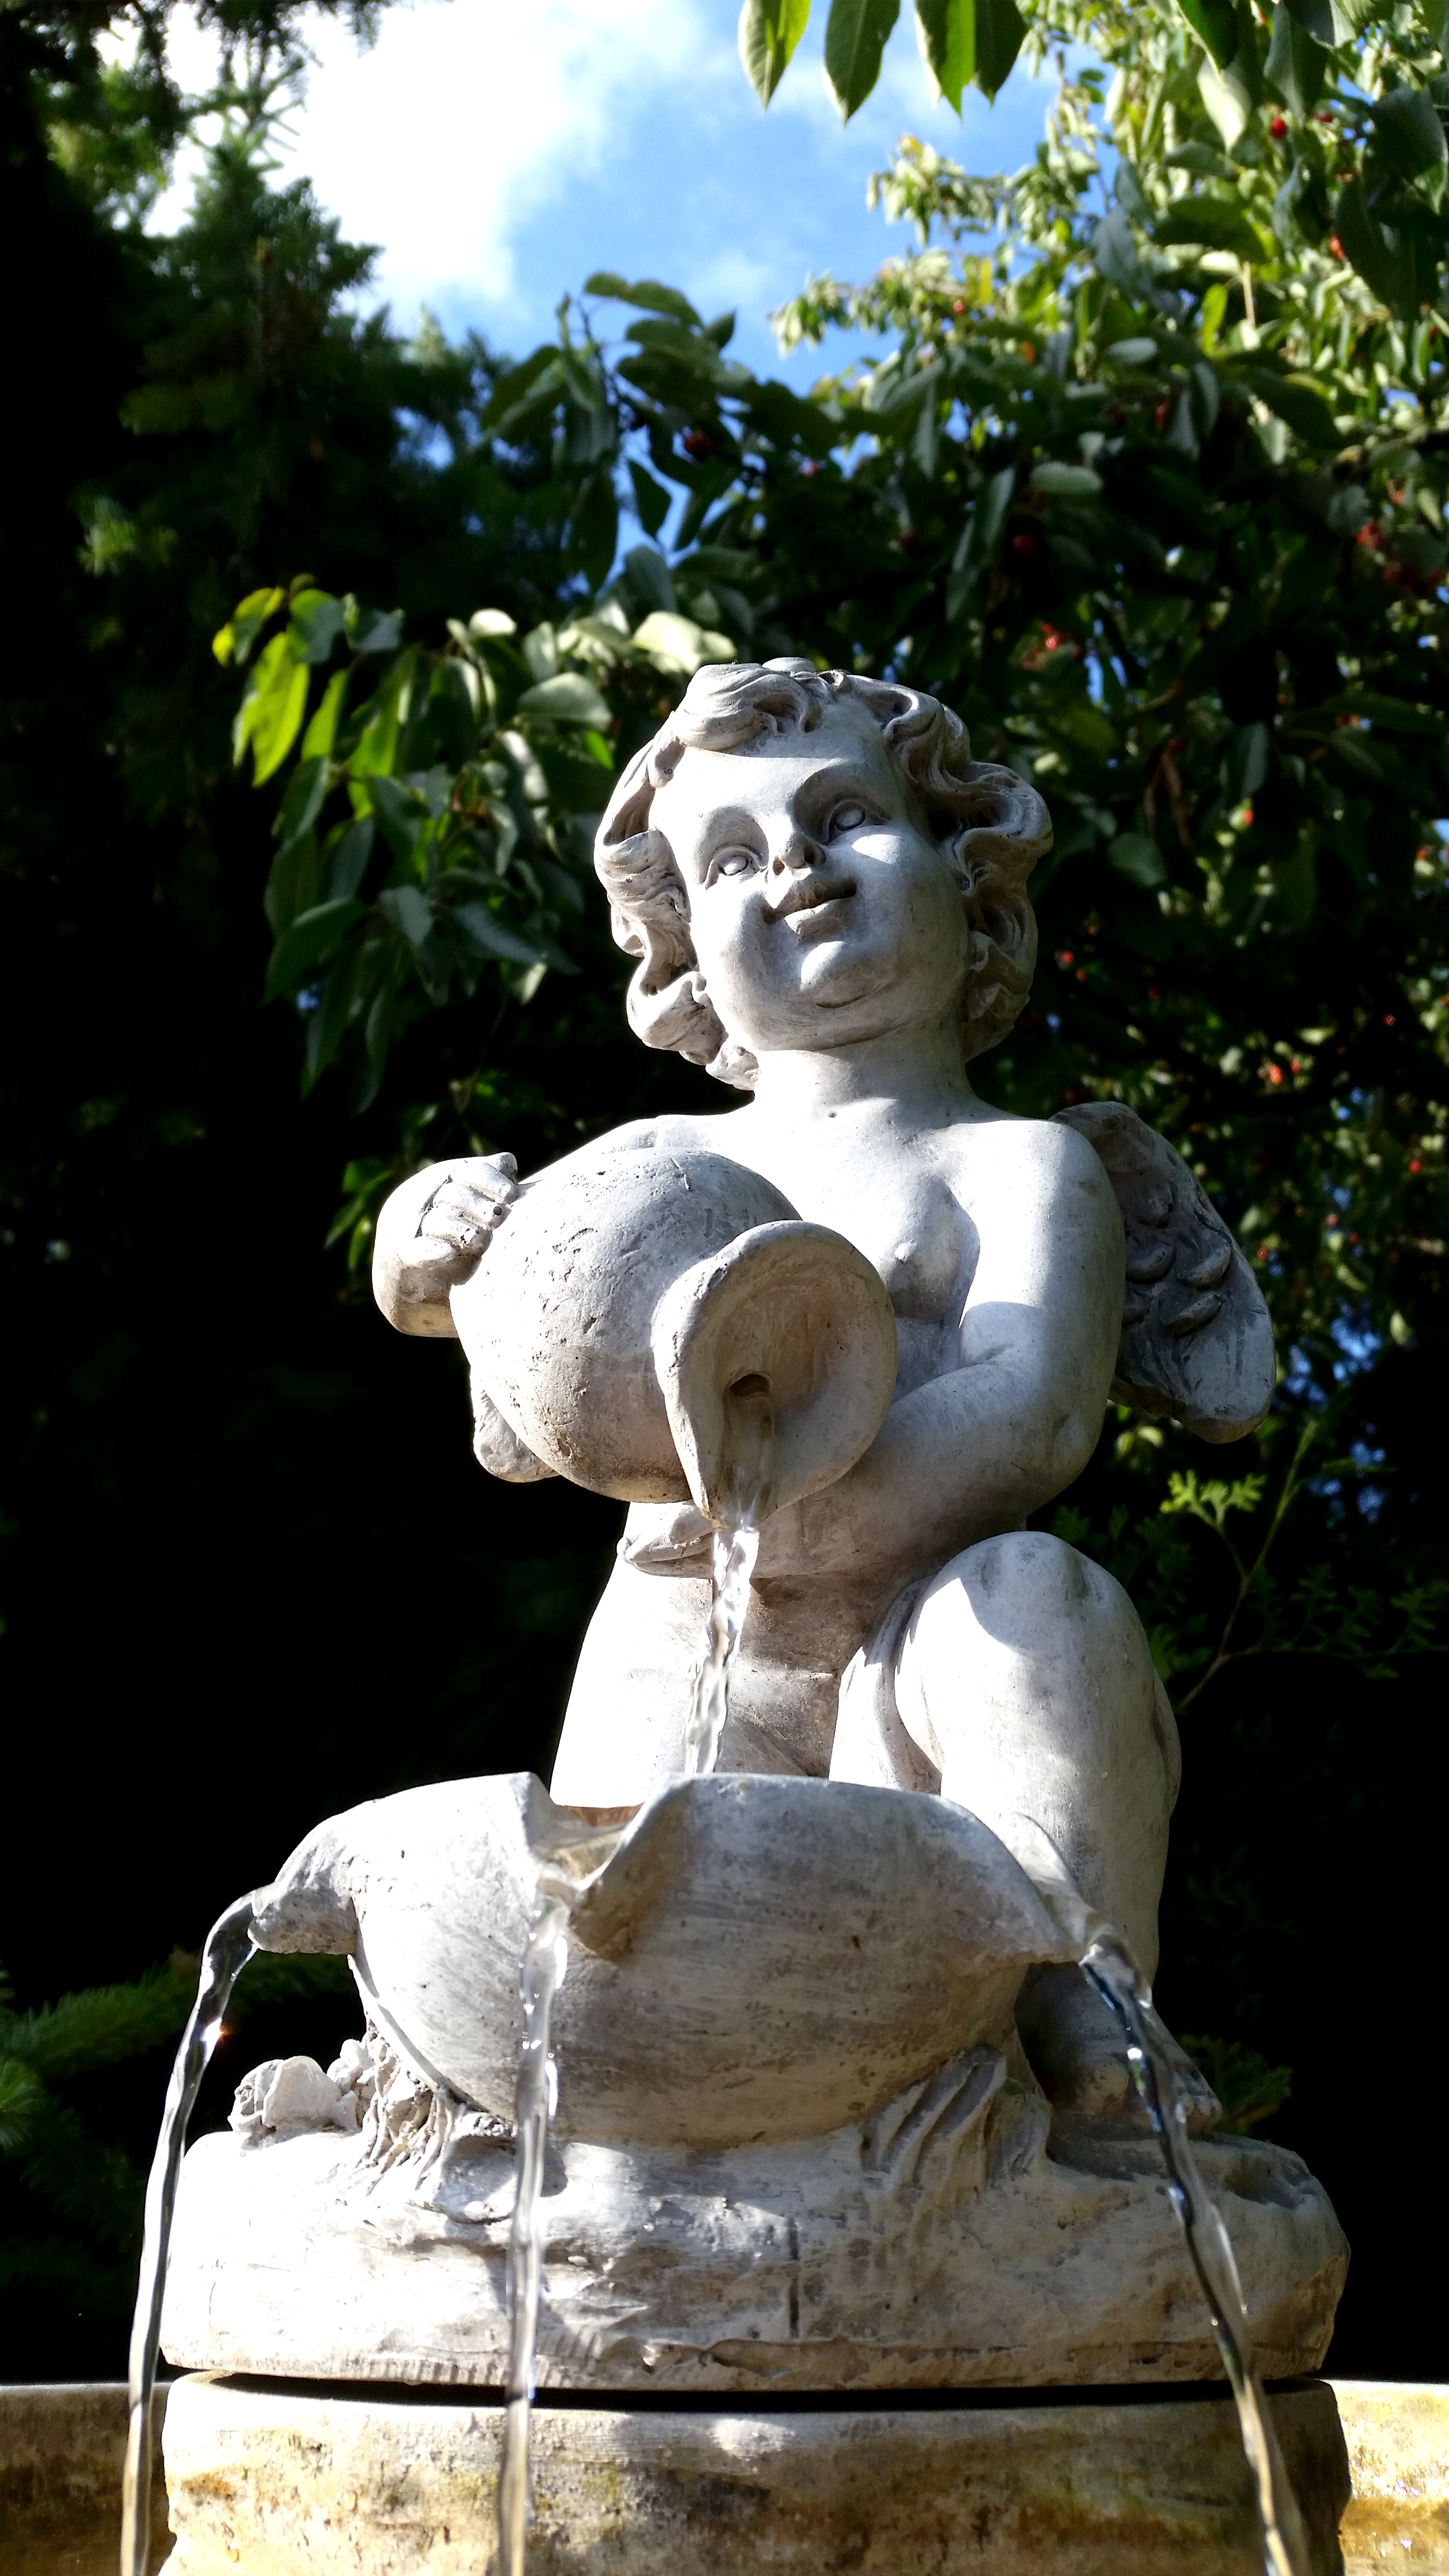
garten, statue, sculpture, stone carving, lawn ornament, classical sculpture, art, monument, botany, garden, sculptor, trunk, chest, nonbuilding structure, fictional character, artifact